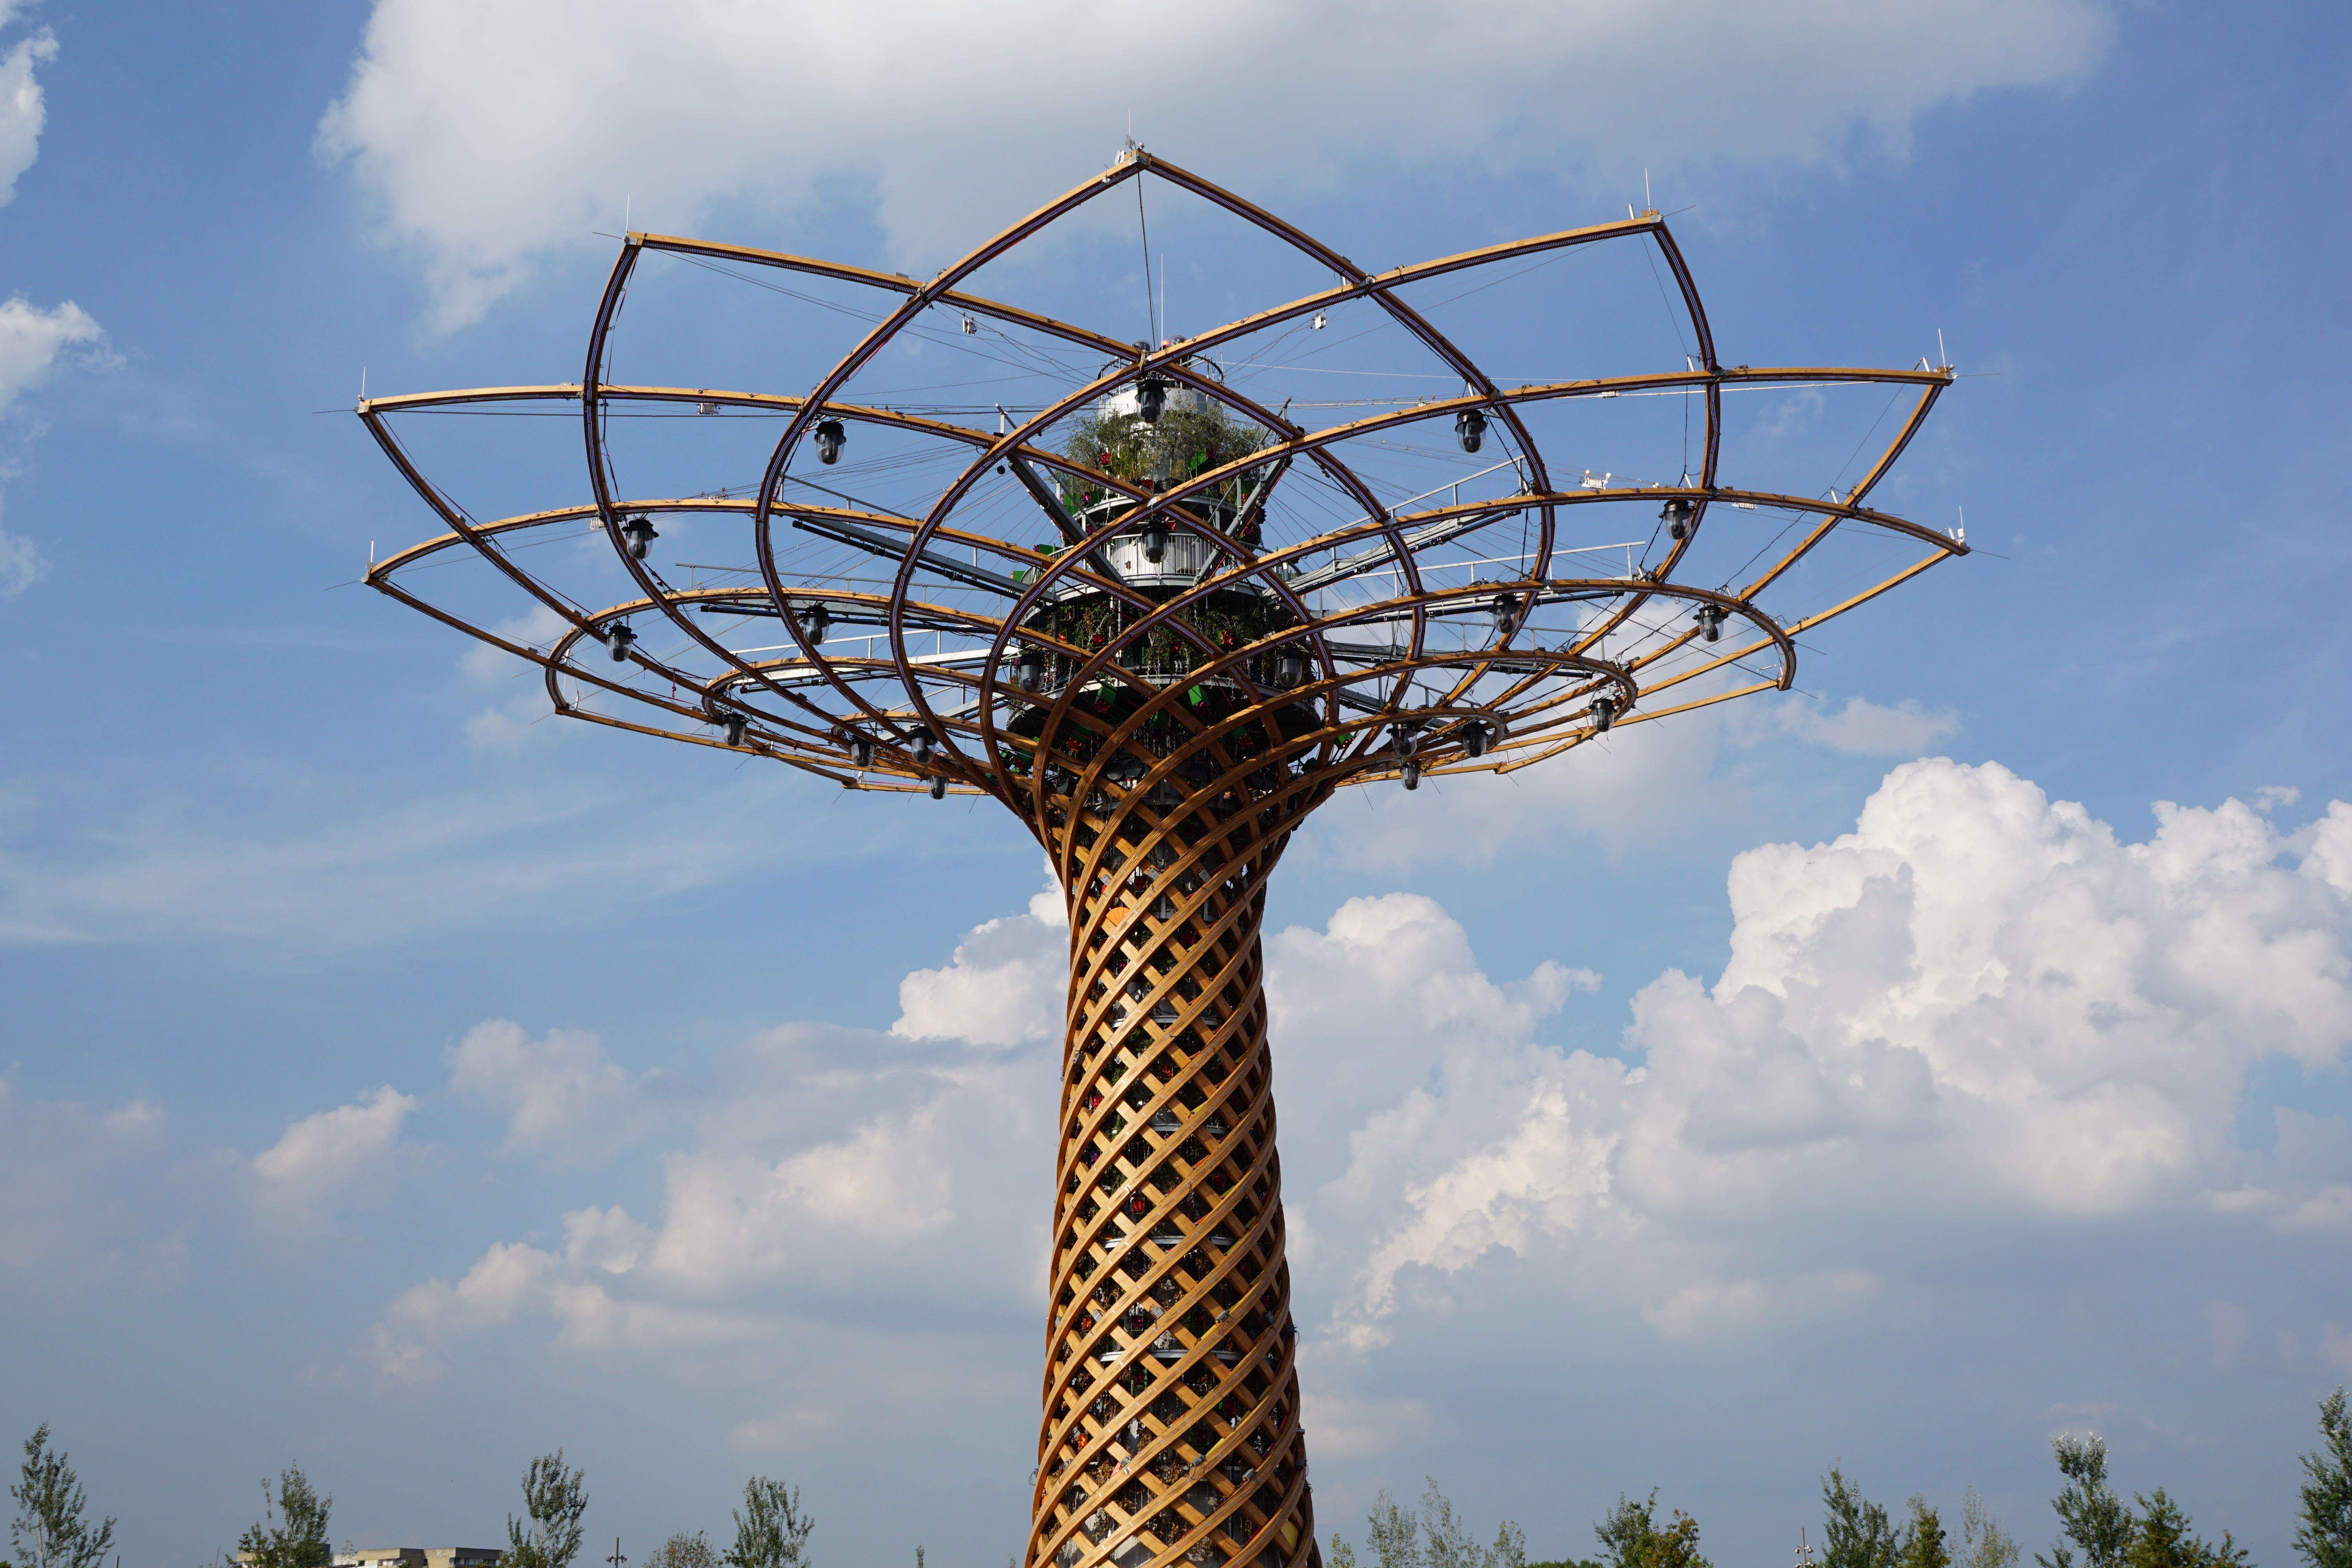
tree, sky, windmill, wind, tower, park, landmark, sculpture, art, expo, milan, outdoor structure